Sea World (Shenzhen)

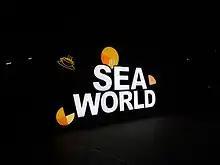
Signage in English

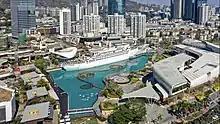
Sea World in aerial view

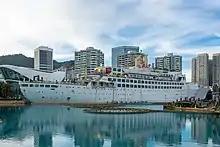
Minghua, the centerpiece of Sea World

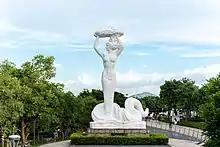
Statue of Nuwa Patching the Sky in Sea World

Sea World is a large tourist attraction and plaza in Shekou, Nanshan District, Shenzhen. Its main attraction is the large ship, Minghua, in the center of Sea World. The boat is surrounded by many shops and restaurants. This includes the Sea World Culture and Arts Center. And the statue of Nuwa.